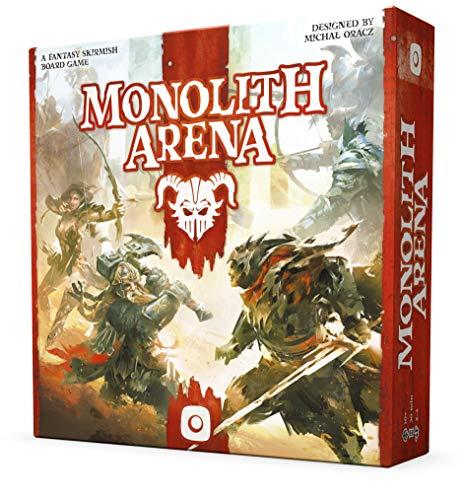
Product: Portal Games Monolith Arena
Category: Toys & Games | Games & Accessories | Board Games
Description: Monolith arena is a fantasy battleground board game, designed by Michael oracz, creator of the bestselling Neuroshima Hex games.
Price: $34.45
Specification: ProductDimensions:11.6x2.8x11.6inches|ItemWeight:3pounds|ShippingWeight:3pounds(Viewshippingratesandpolicies)|ASIN:B079T8LRXZ|Itemmodelnumber:POP00378|Manufacturerrecommendedage:10yearsandup